Houston Chronicle

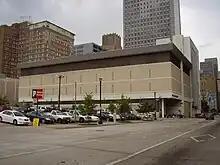
"Houston Chronicle" headquarters in Downtown Houston before its demolition

The "Houston Chronicle" building in Downtown Houston was the headquarters of the "Houston Chronicle". The facility included a loading dock, office space, a press room, and production areas. It had ten stories above ground and three stories below ground. The printing presses used by the newspaper spanned three stories. The presses were two stories below ground and one above. In the Downtown facility, the presses there were decommissioned in the late 2000s. The newsroom within the facility had bullpen-style offices with a few private cubicles and offices on the edges. The facility was connected to the downtown Houston tunnel system. Turner wrote that "in recent decades," 801 Texas Avenue "offered viewers an architectural visage of unadorned boxiness... An accretion of five buildings made into one, it featured a maze of corridors, cul-de-sacs and steps that seemed to spring on strollers at the most unexpected times."